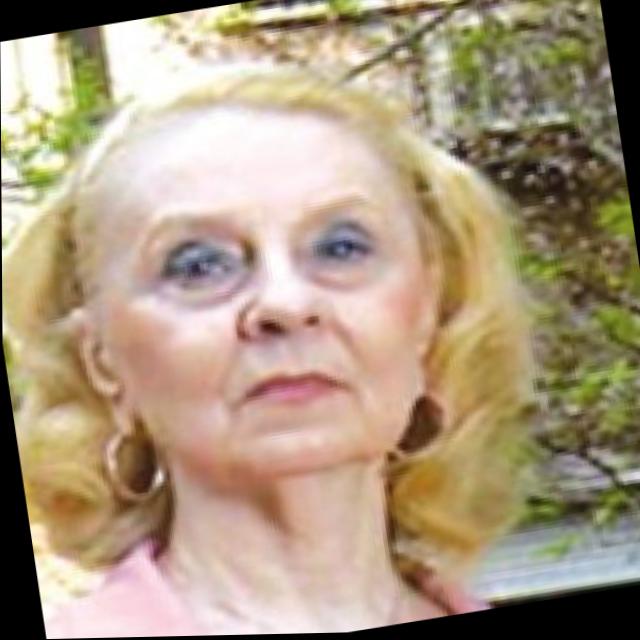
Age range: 65+